Sarah Orne Jewett

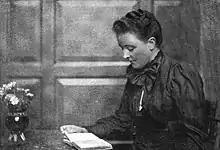
Sarah Orne Jewett reading.

In 1868 at age 18, Jewett published her first important story, "Jenny Garrow's Lovers," in "The Flag of Our Union", and her reputation grew throughout the 1870s and 1880s. Jewett used the pen name "Alice Eliot" or "A. C. Eliot" for her early stories. Her literary importance arises from her careful, if subdued, vignettes of country life that reflect a contemporary interest in local color rather than in plot. Jewett possessed a keen descriptive gift that William Dean Howells called "an uncommon feeling for talk — I hear your people." Jewett made her reputation with the novella "The Country of the Pointed Firs" (1896). "A Country Doctor" (1884), a novel reflecting her father and her early ambitions for a medical career, and "A White Heron" (1886), a collection of short stories, are among her finest work. Some of Jewett's poetry was collected in "Verses" (1916), and she also wrote three children's books. Willa Cather described Jewett as a significant influence on her development as a writer, and "feminist critics have since championed her writing for its rich account of women's lives and voices." Cather dedicated her 1913 novel "O Pioneers!", based upon memories of her childhood in Nebraska, to Jewett. In 1901 Bowdoin College conferred an honorary doctorate of literature on Jewett, the first woman to be granted an honorary degree by Bowdoin. In Jewett's obituary in 1909, "The Boston Globe" remarked on the strength that lay in "the detail of her work, in fine touches, in simplicity."